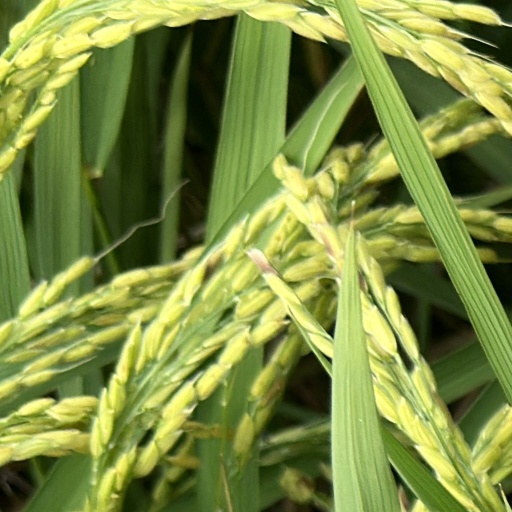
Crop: rice